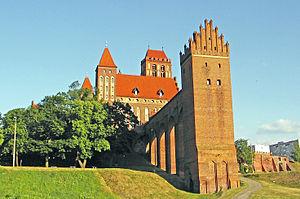
La voïvodie de Poméranie est une des 16 régions administratives de la Pologne. Gdańsk en est le chef-lieu.